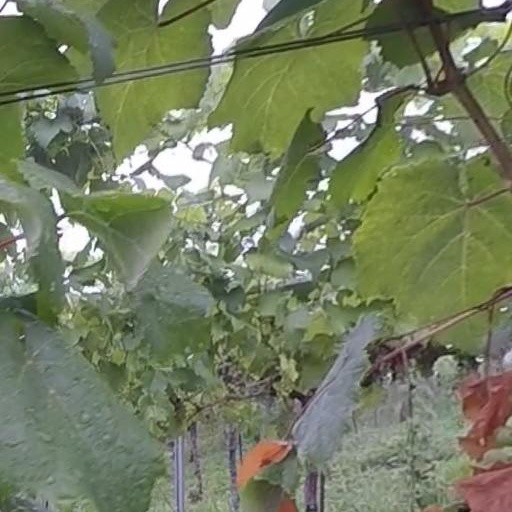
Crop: grape